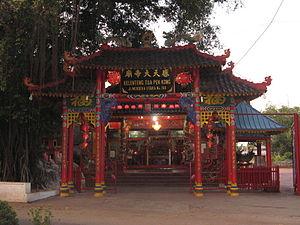
Ketapang est une ville d'Indonésie dans la province de Kalimantan occidental dans l'île de Bornéo, située sur la côte occidentale, à l'embouchure de la rivière Pawan.